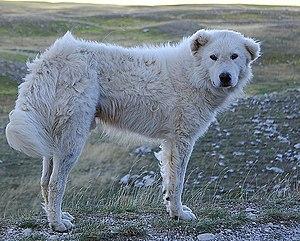
Warrnambool est une ville de l'État australien du Victoria, située à l'extrémité ouest de la Great Ocean Road, à 256 kilomètres de Melbourne environ par la Princes Highway. Elle comptait 28 150 habitants en 2006.